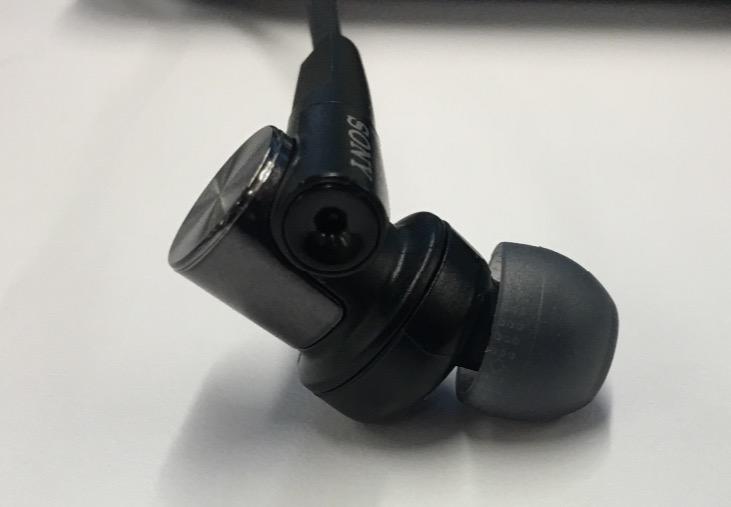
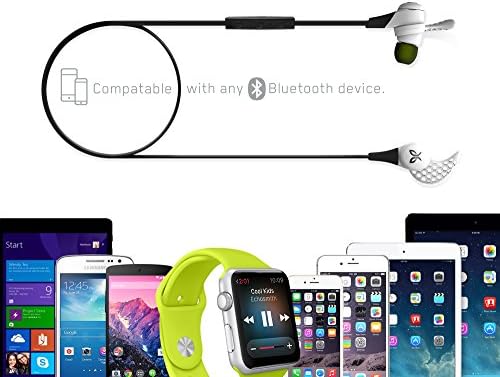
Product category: headphones
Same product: no